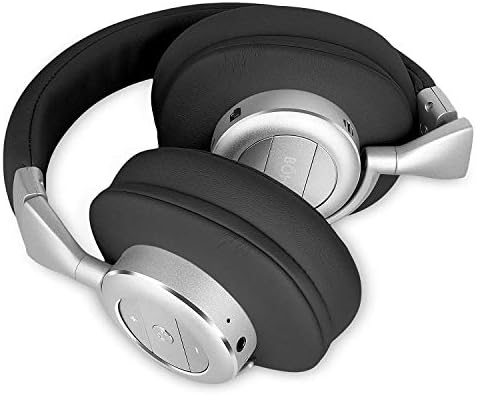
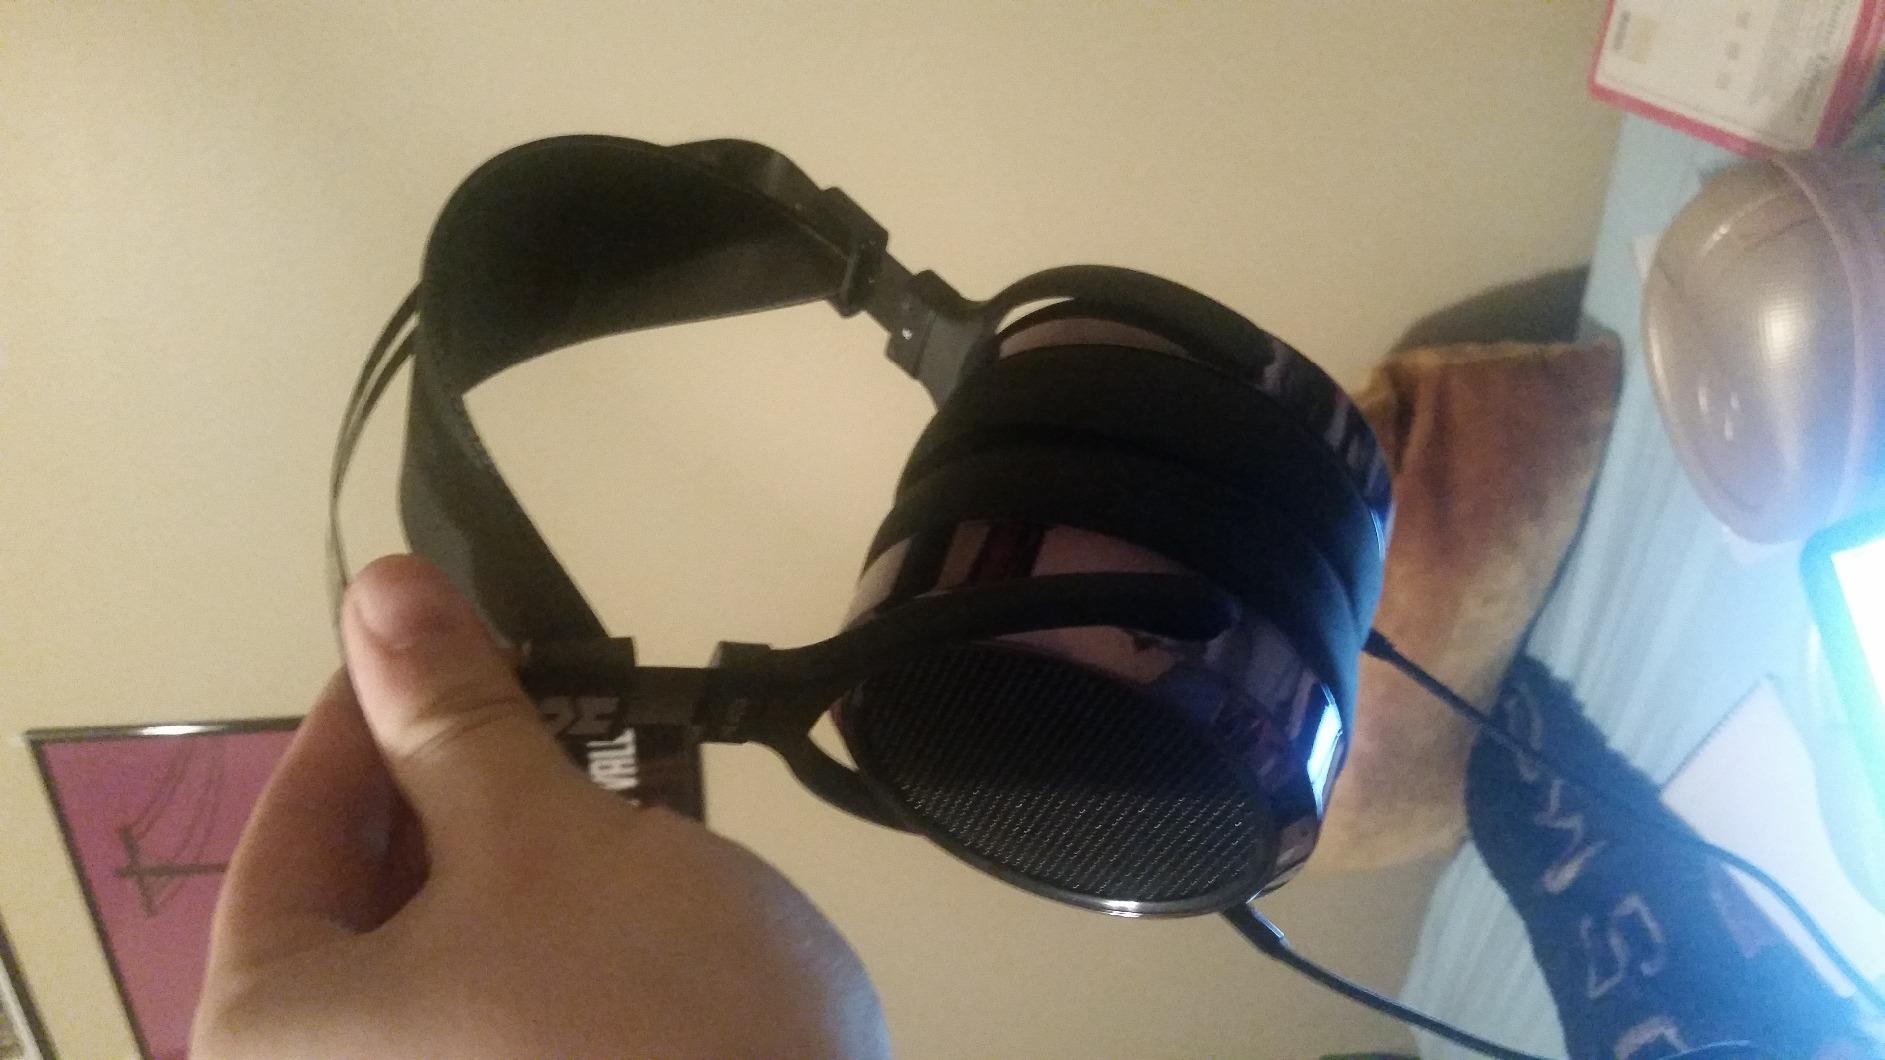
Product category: headphones
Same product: no